Siege of Carrickfergus (1689)

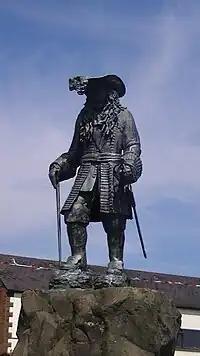
A statue of William III commemorating his landing at Carrickfergus in 1690.

Many of the town's buildings had been hit during the artillery duel. On the morning of 28 August the garrison, accompanied by their families and other camp followers, marched out of Carrickfergus. A cavalry escort under Sir William Russell was provided to accompany them some of the way towards Jacobite-controlled Newry. Soon after they set off, the Catholic troops began to be robbed of their clothes, possessions and weapons by local Protestant civilians as compensation for the plundering and general persecution they had suffered during the Jacobite occupation of the town. The escort was overwhelmed by the weight of numbers, and many of the Catholics ran for shelter amongst the ranks of the Williamite infantry regiments standing outside Carrickfergus. Order was finally restored when Schomberg rode amongst them firing his pistol.